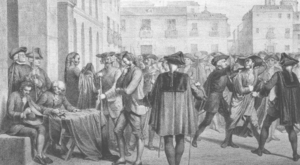
La révolte contre Esquilache est le nom donné à un ensemble de révoltes qui eurent lieu à Madrid et d'autres villes d'Espagne en 1766, sous le règne de Charles III. On évalue le nombre des participants aux émeutes à environ 40 000 ; cette grave agitation menaça la figure royale. Le déclencheur de la crise fut la publication d'un règlement municipal sur les vêtements des Madrilènes, mais il faut en chercher les causes plus loin, dans la récurrence des disettes, des hausses de prix des produits de première nécessité et le rejet des ministres étrangers de Charles III par la population espagnole. Finalement, la révolte se conclut par l'éloignement forcé du marquis d'Esquilache, secrétaire des Finances et inspirateur de l'édit sur les vêtements.